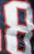
Number: 8